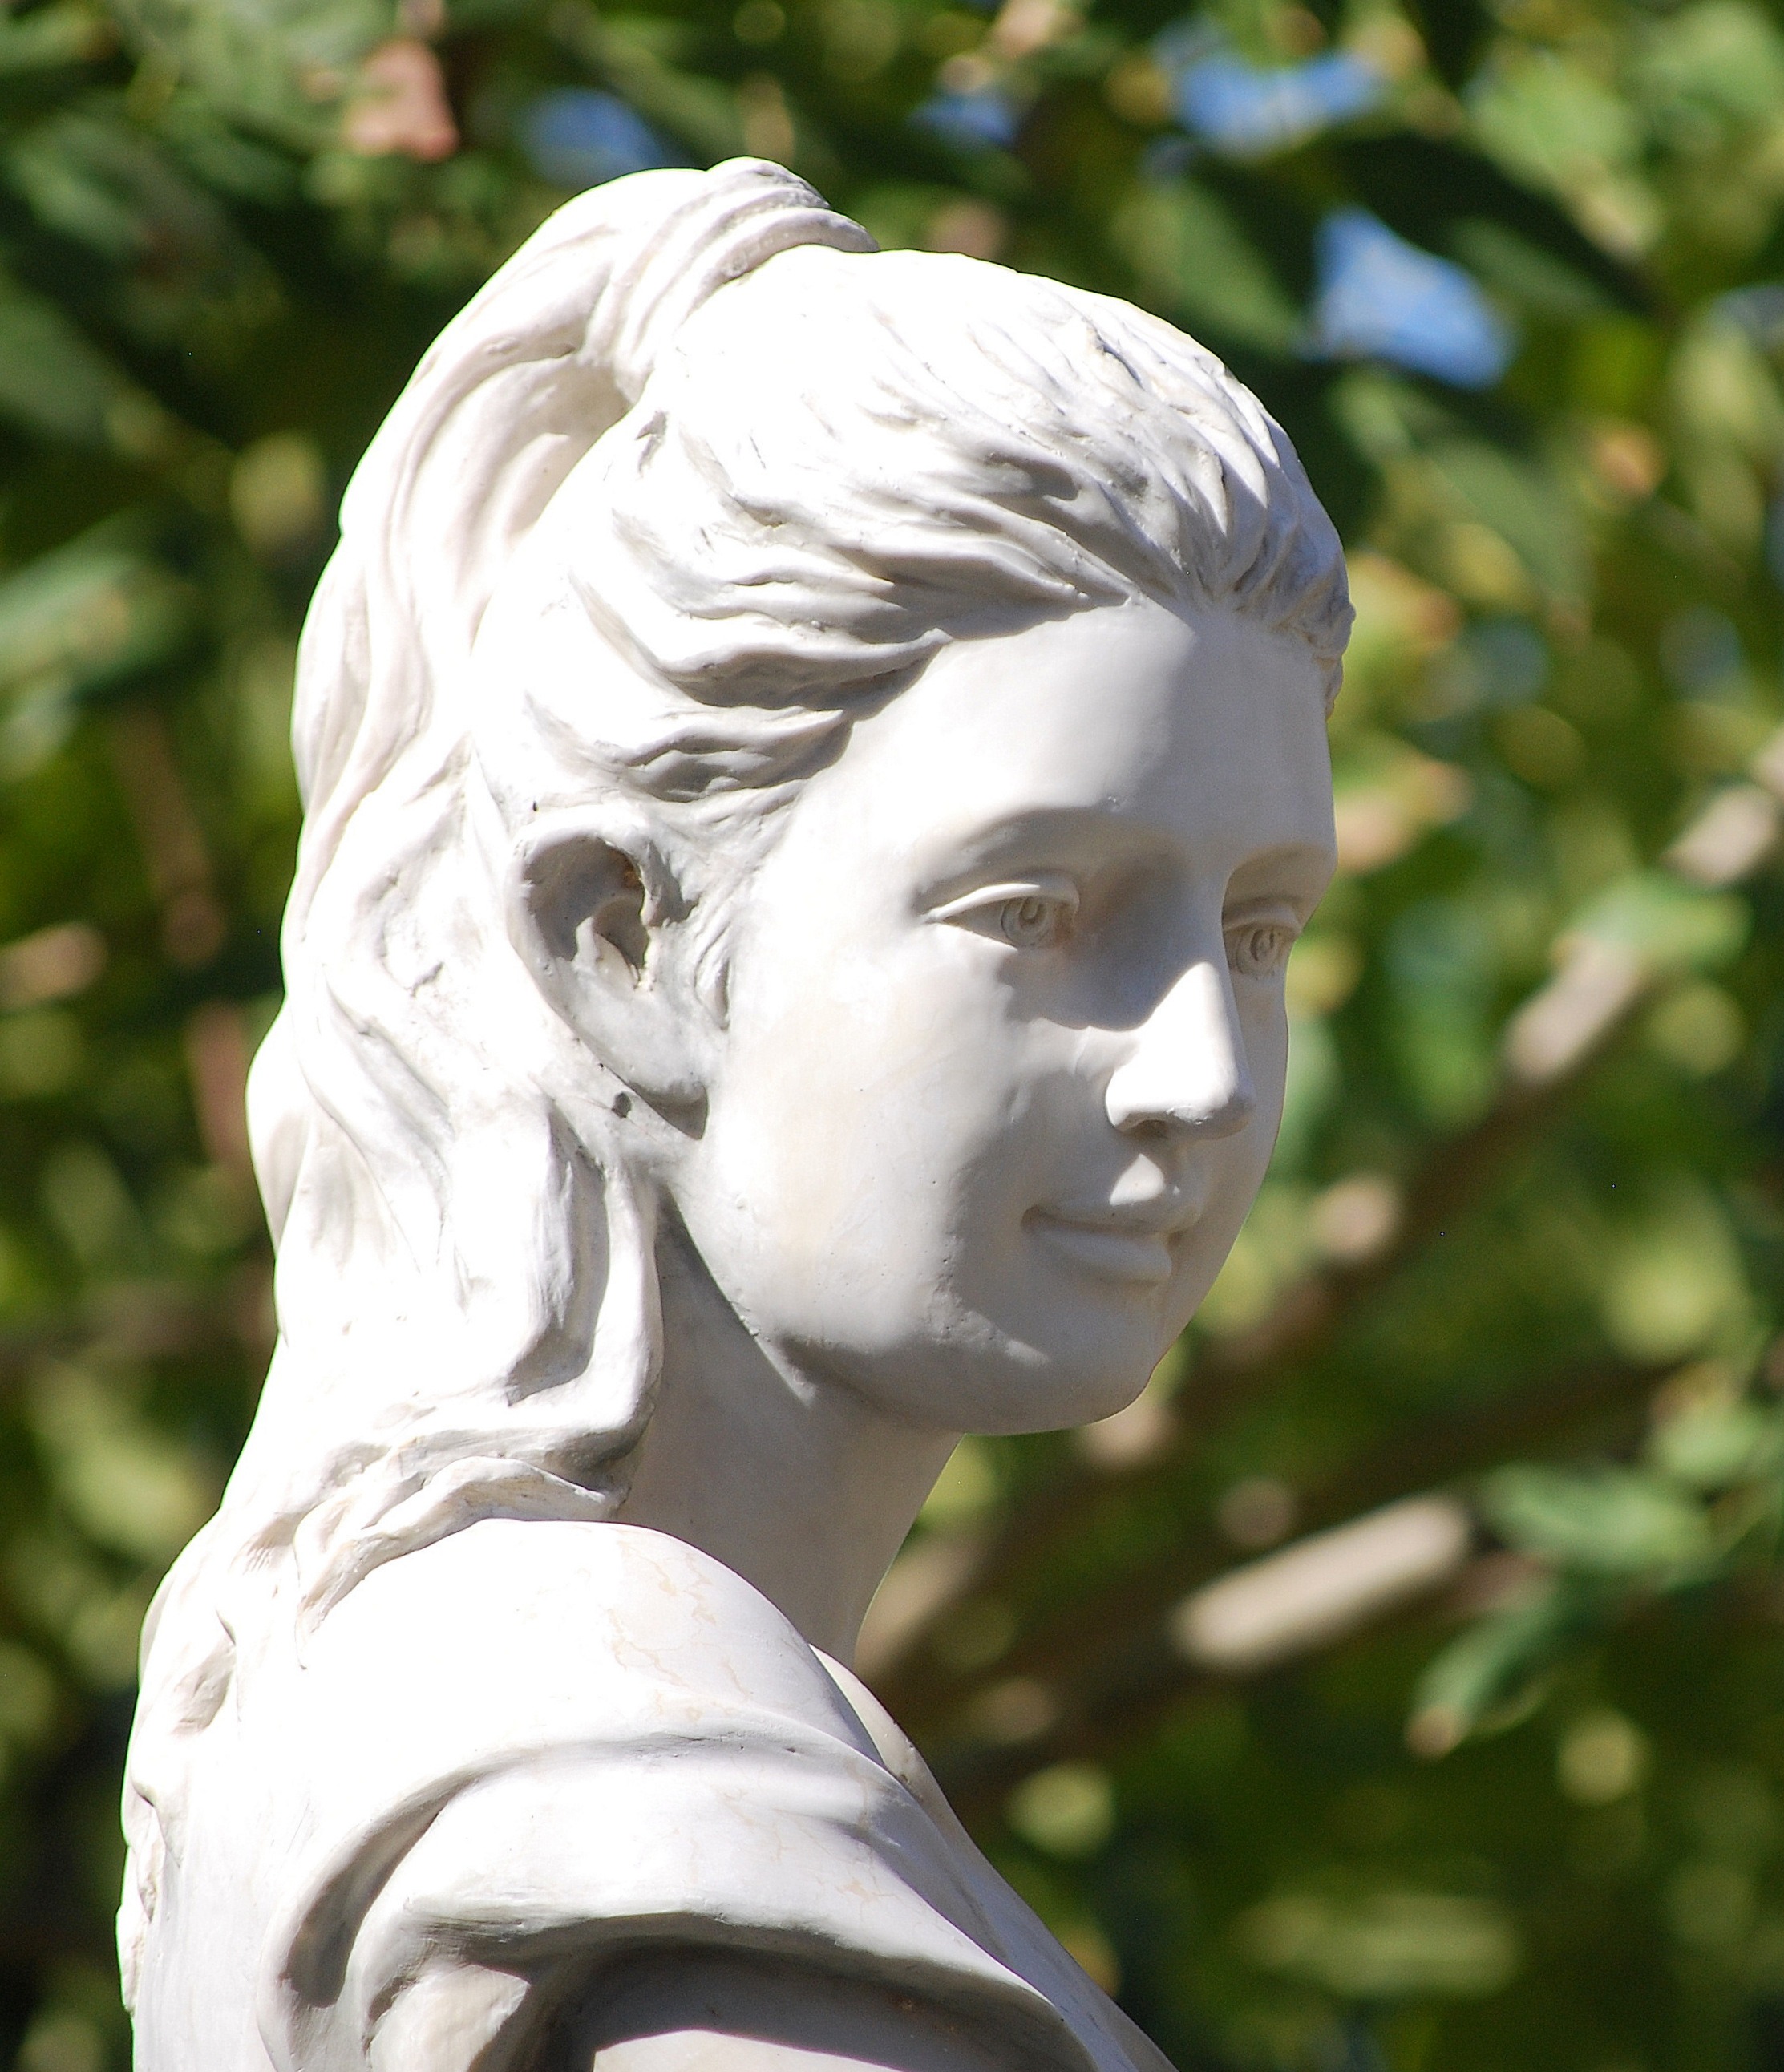
woman, monument, statue, sculpture, art, symbolism, head, beauty, roman, beautiful, carving, cast, goddess, garden figurines, stone sculpture, nonbuilding structure, classical sculpture